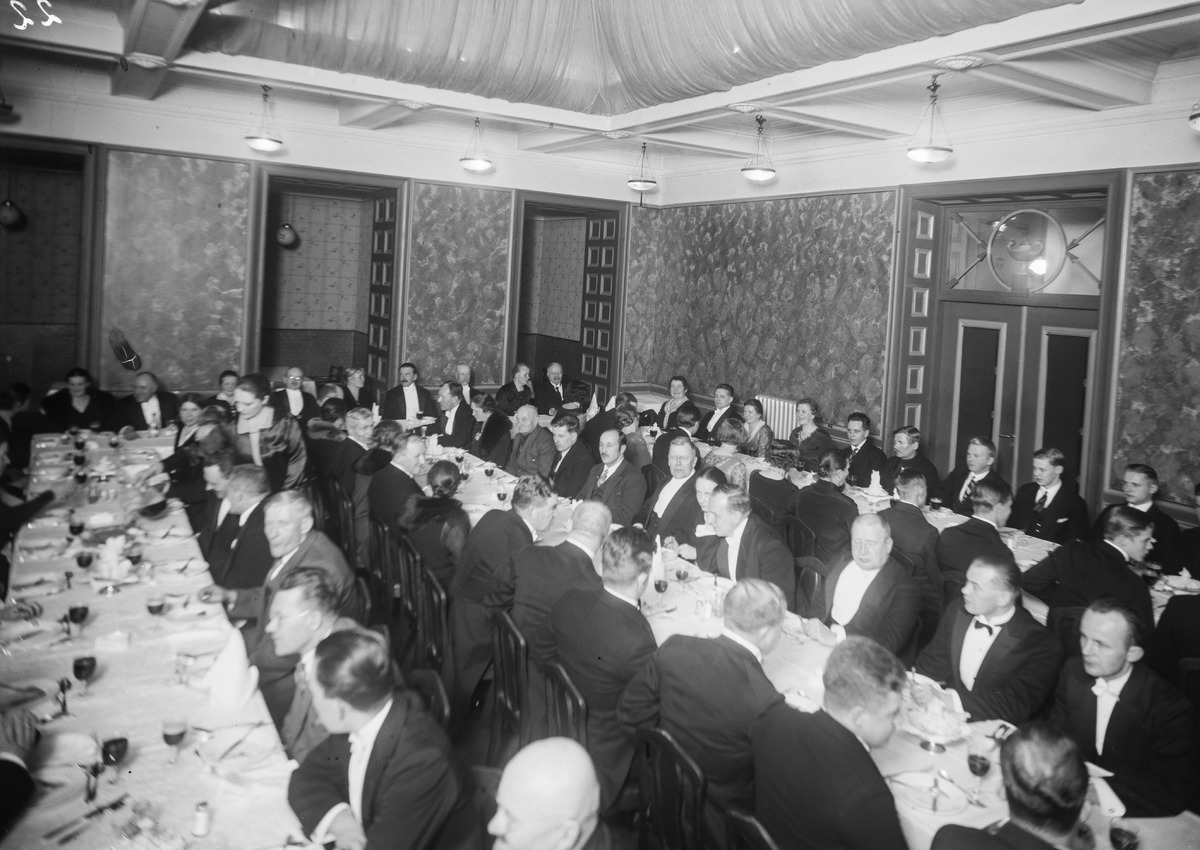
Pohjois-Pohjanmaan maakuntaliiton juhlaillalliset
A banquet of the Northern Ostrobothnian regional union
sisällön kuvaus: Pohjois-Pohjanmaan maakuntaliiton perustamisen johdosta järjestetyt juhlaillalliset Seurahuoneen ravintolan ruokasalissa 7.1.1931. content description: A banquet due to the foundation of the Northern Ostrobothnian regional union at the dining room of Seurahuone restaurant on January 7, 1931.
Vuosi: 1931
Paikka: , Suomi, Suomi
Aiheet: sisäkuva; ryhmäkuva; juhlat; illalliset; ravintolat; maakuntaliitot; dinners; regional unions; restaurants